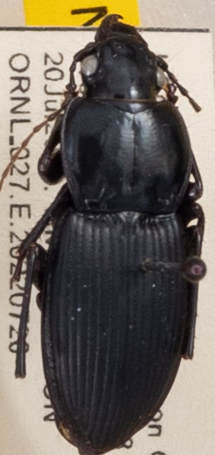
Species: Cyclotrachelus sigillatus
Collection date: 2022-07-20
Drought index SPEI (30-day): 0.842
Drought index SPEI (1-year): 0.256
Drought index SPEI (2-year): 0.114